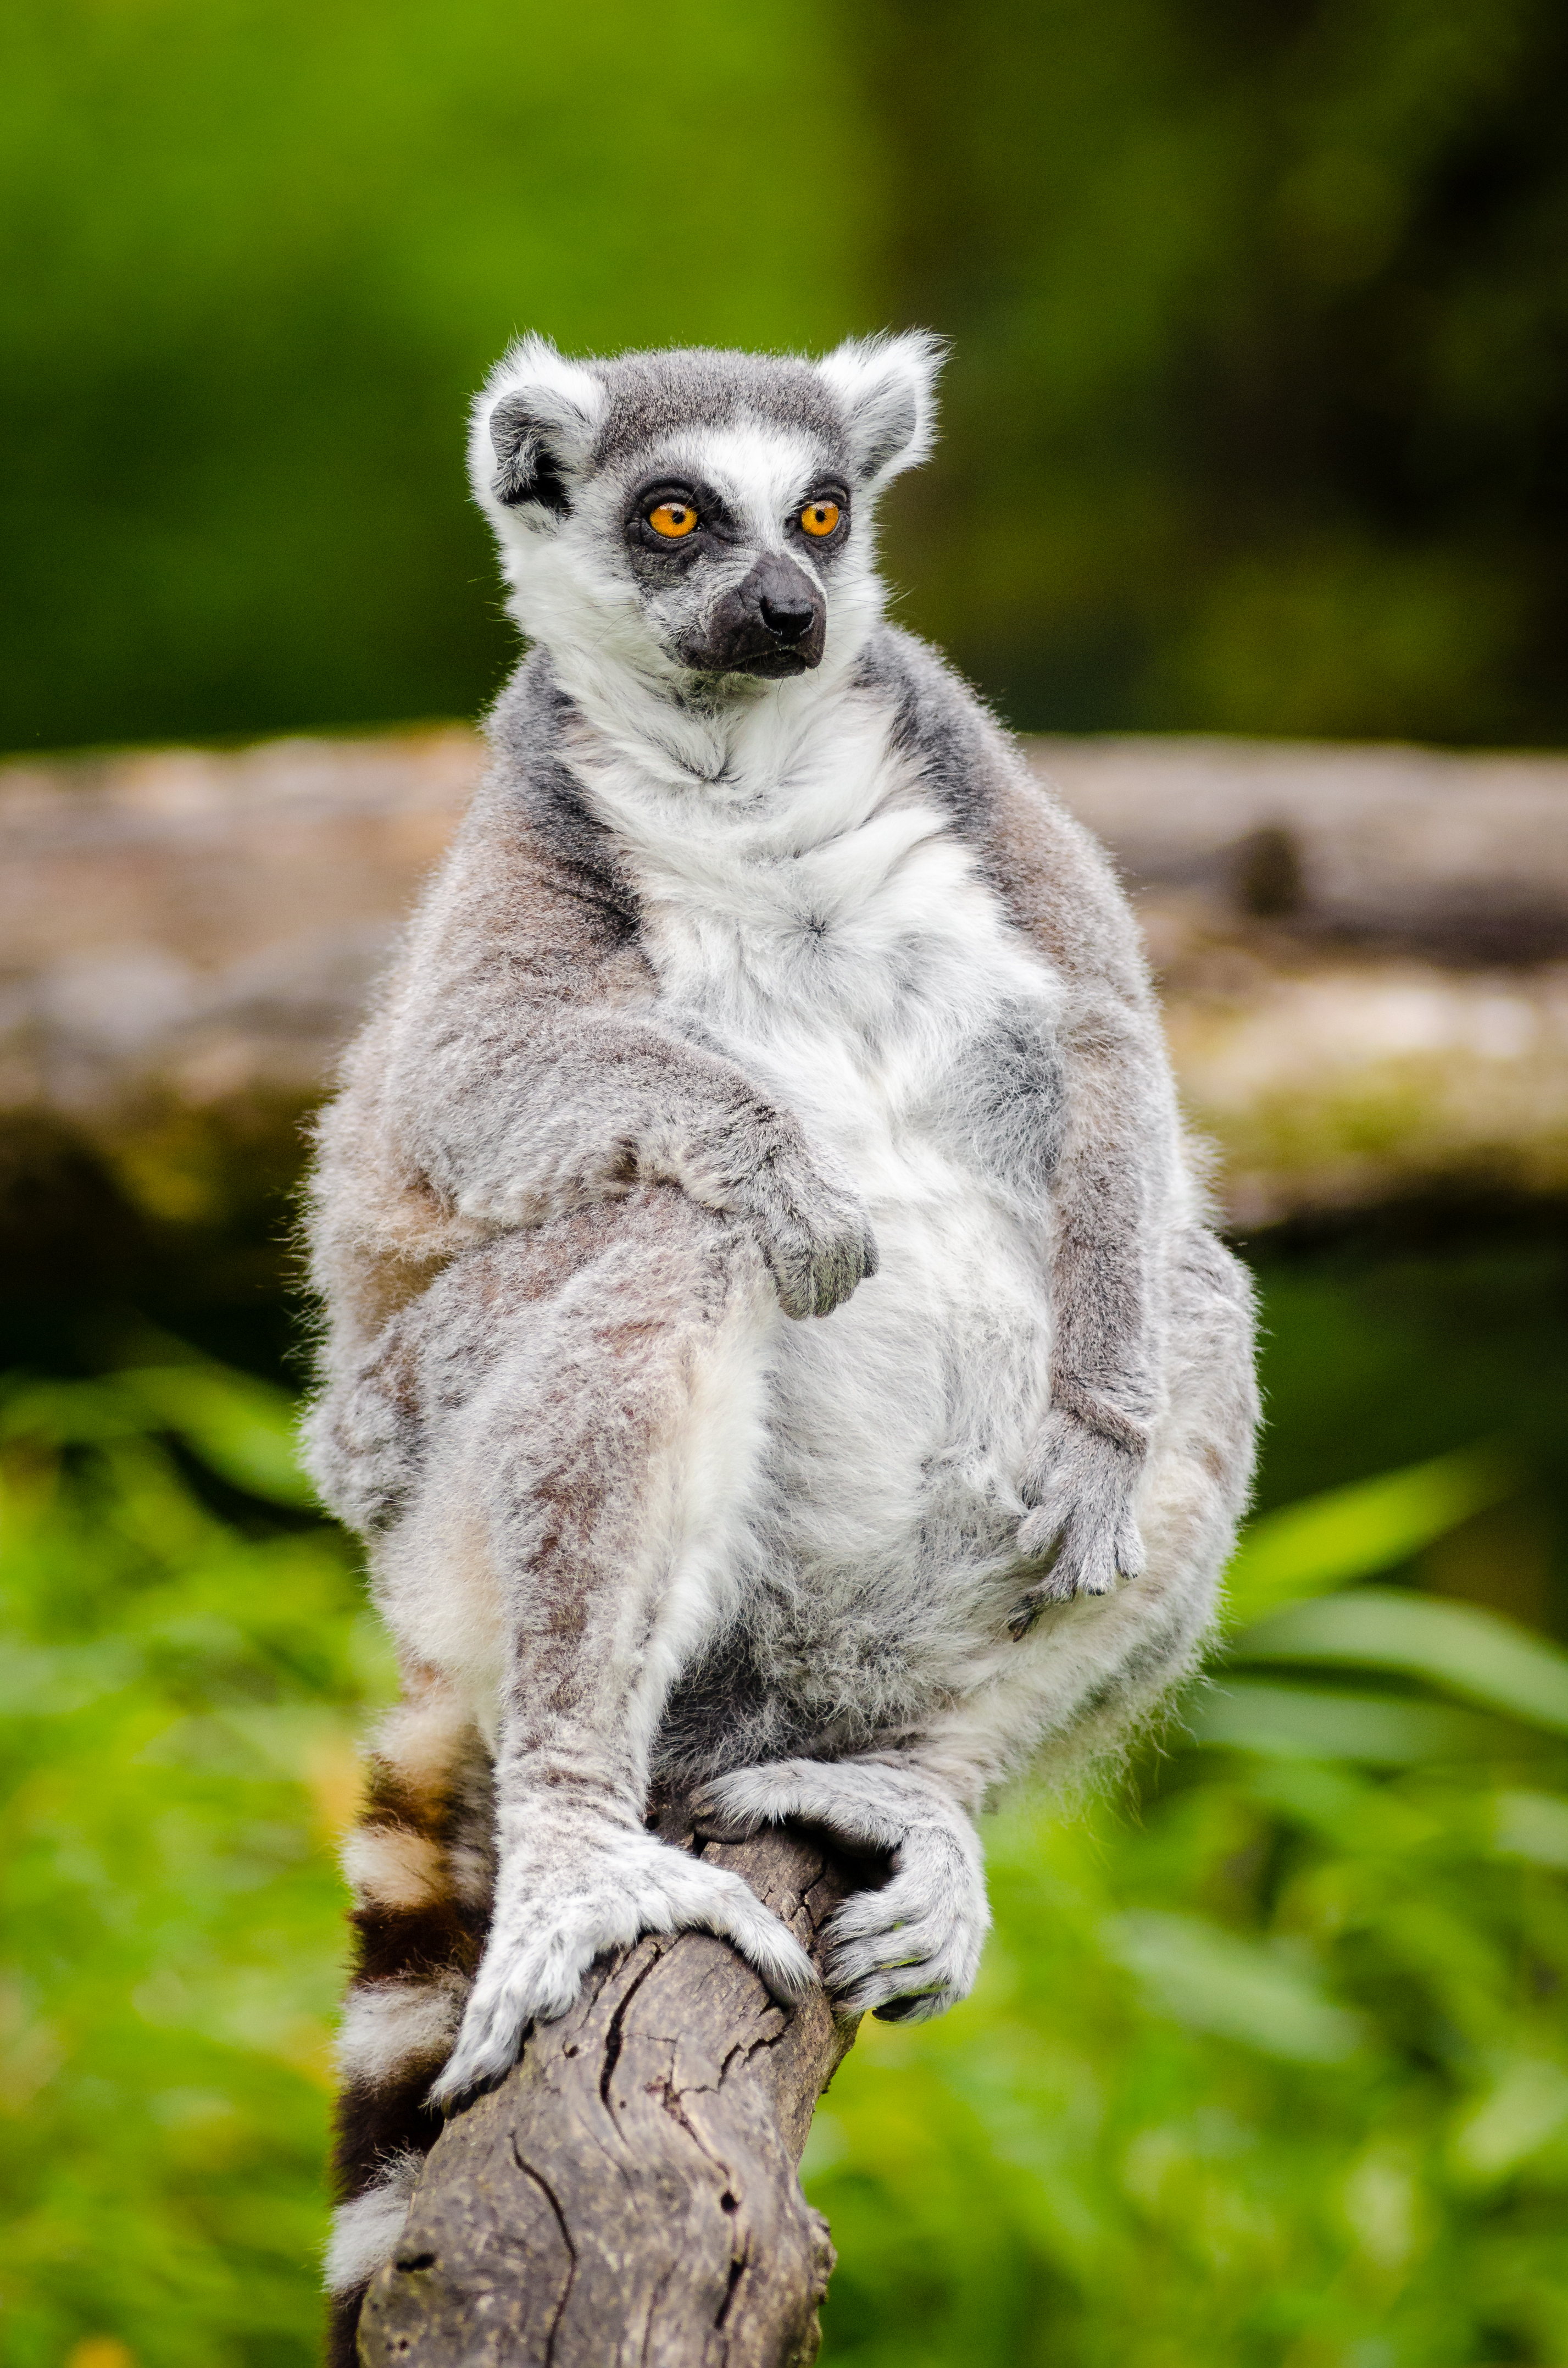
nature, animal, wildlife, zoo, mammal, fauna, primate, madagascar, vertebrate, lemur